Oklahoma Supreme Court

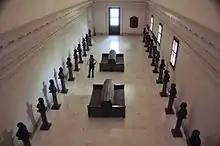
Hall leading to the Oklahoma Supreme Court when it met in the Oklahoma State Capitol.

The Oklahoma Supreme Court was created by the ratification of the Oklahoma Constitution in 1907.